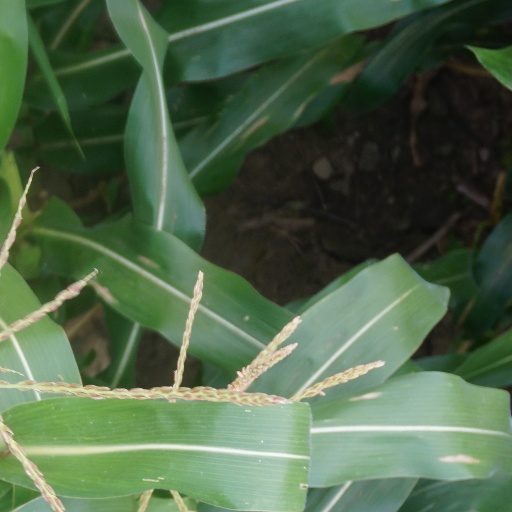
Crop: maize; corn